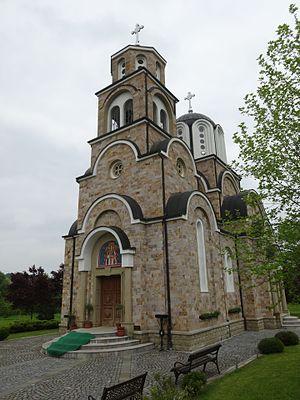
Cvetanovac est un village de Serbie situé dans la municipalité de Ljig, district de Kolubara. Au recensement de 2011, il comptait 397 habitants.
Cvetanovac est un village de Serbie situé dans la municipalité de Ljig, district de Kolubara. Au recensement de 2011, il comptait 397 habitants.
L'éparchie de Valjevo est une circonscription de l'Église orthodoxe serbe. Elle a son siège à Valjevo et, en 2016, elle a à sa tête l'évêque Milutin.